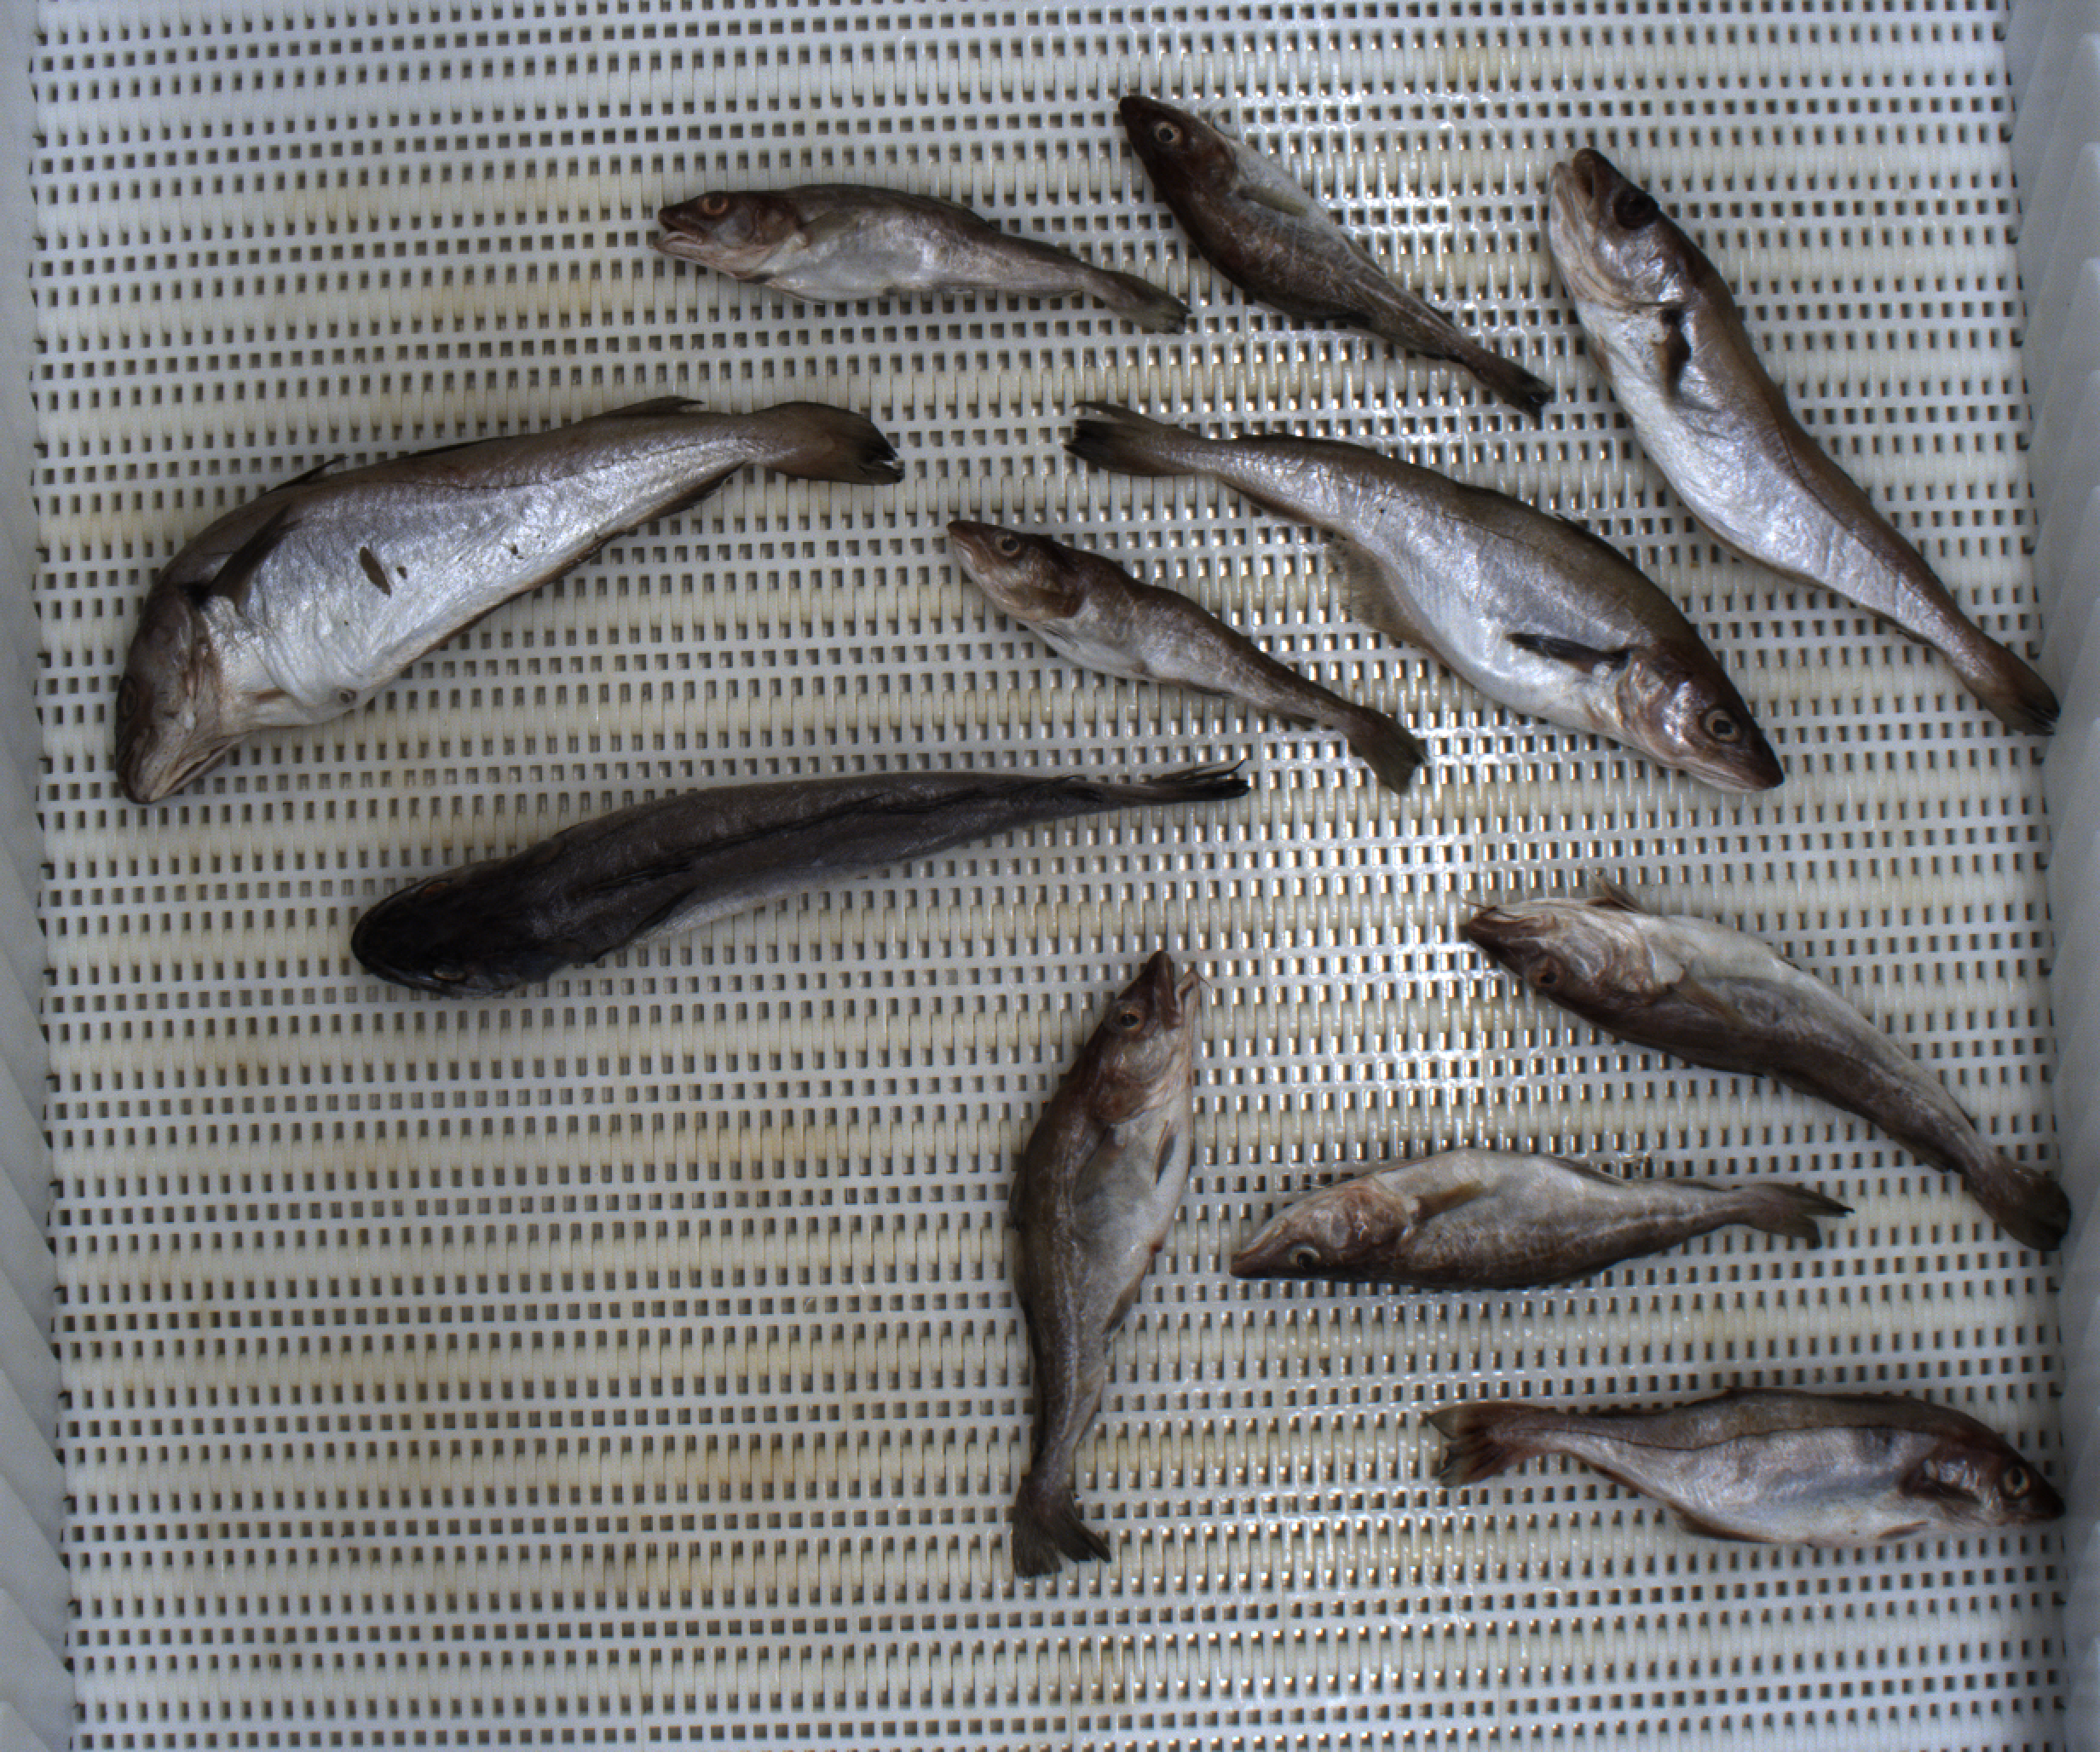
Total fish: 11
Cod: 6
Haddock: 1
Whiting: 3
Hake: 1
Horse mackerel: 0
Saithe: 0
Other: 0